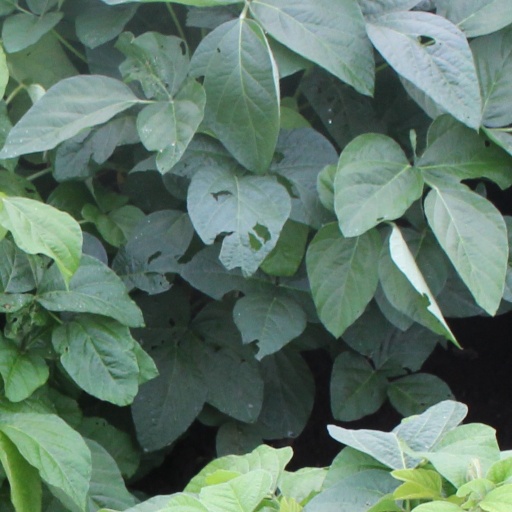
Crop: soybean